Queen Ethelburga's Collegiate

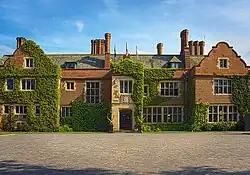

Queen Ethelburga's Collegiate incorporates four boarding and day schools for girls and boys from 3 months to 19 years old, located in Thorpe Underwood, near Little Ouseburn, close to York and Harrogate, England. It is a member of the Independent Schools Association. It is named after Æthelburh of Kent.